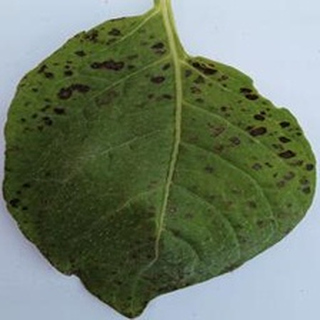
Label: potato_early_blight